Eton wall game

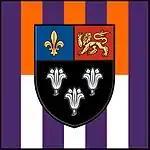
Coat of arms of Eton College, where the game was developed

A possible early reference to the wall game occurs in the anonymously-published reminiscences of Henry John Blake (born 1791). Blake reports that he was "going away with the ball in style towards the goal, a large tree" when he was fouled by an opponent.